2017 ISM Connect 300

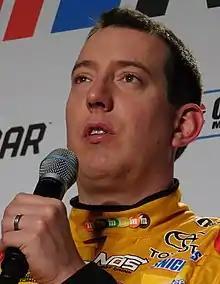
Kyle Busch won the race from the pole position.

NBC Sports covered the race on the television side. Rick Allen, Jeff Burton – the all-time wins leader at New Hampshire Motor Speedway with four wins – and Steve Letarte had the call in the booth for the race. Parker Kligerman, Marty Snider and Kelli Stavast reported from pit lane during the race.